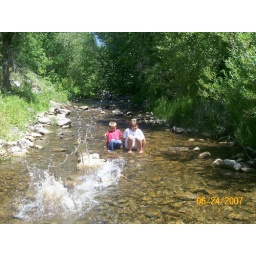
Our Reunion up Springville Canyon. threw a rock in the water towards them.